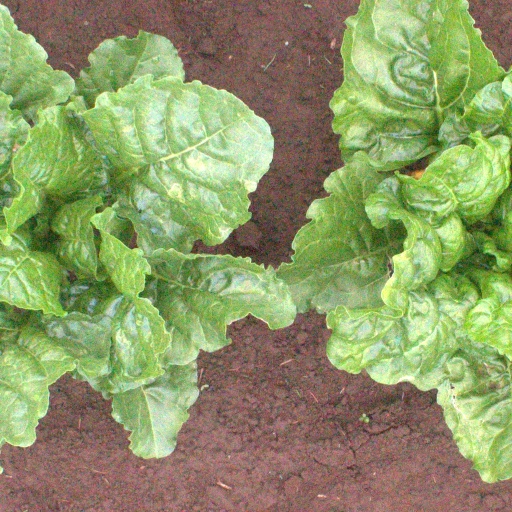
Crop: sugar beet